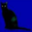
Label: cat